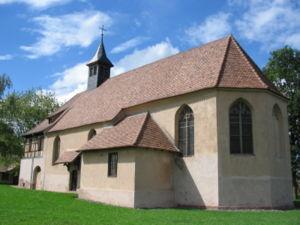
La chapelle Sainte-Marie-du-Chêne est un monument historique situé à Plobsheim, dans le département français du Bas-Rhin.
Cet article recense une partie des monuments historiques du Bas-Rhin, en France.